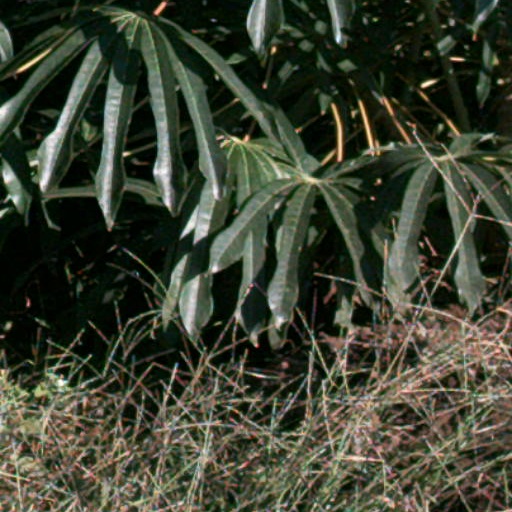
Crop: cassava